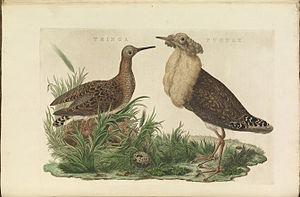
Le Combattant varié, souvent appelé au XXᵉ siècle Chevalier combattant mais en fait plus proche des bécasseaux, est une espèce d'oiseaux limicoles de la famille des Scolopacidae et présentant un net dimorphisme sexuel, surtout en période de reproduction. Les modalités de cette dernière sont complexes puisque coexistent des couples temporaires, des mâles polygynes et des femelles polyandres.